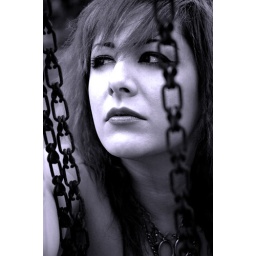
its almost off setting to see this woman in black and white